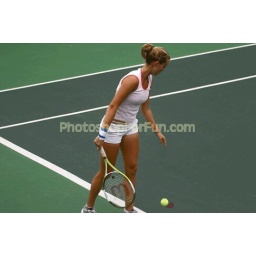
This is an animation where a girl bounces a tennis ball magically in an image